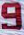
Number: 9